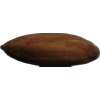
Label: Almonds 1